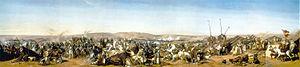
Peinture à l'huile représentant la prise de la smala d'Abd el-Kader (bataille de Taguin) par le duc d'Aumale le 16 mai 1843, lors de la conquête de l'Algérie par la France.
Le Sâr Rabindranath Duval est un des plus célèbres sketchs comiques créés par Francis Blanche et Pierre Dac. C'est une parodie des numéros de music-hall de divination qui met en scène un dialogue entre un mage et son assistant.
La Prise de la smalah d'Abd-el-Kader par le Duc d'Aumale à Taguin, le 16 mai 1843, est un tableau peint par Horace Vernet en 1845 et exposé au musée de l'histoire de France à Versailles.
La bataille de la Smala ou combat de Taguine, qui s'est conclue par la prise de la smala d'Abd el-Kader par le duc d'Aumale le 16 mai 1843, est un épisode important de la conquête de l'Algérie par la France.
L'histoire de l'Algérie s'insère dans l'histoire plus large du Maghreb et remonte à des millénaires. Dans l'Antiquité, le territoire algérien connaît la formation des royaumes numides avant de passer sous la domination partielle des Romains, des Vandales, des Byzantins et des principautés berbères indépendantes.